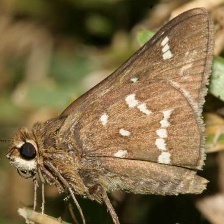
Species: WOOD SATYR
Butterfly family (ImageNet category): ringlet